List of characters in the Breaking Bad franchise

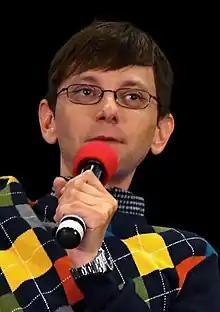
DJ Qualls

Getz (portrayed by DJ Qualls) is an Albuquerque police detective who takes part in an undercover operation that results in him arresting Badger Mayhew for possession of meth.